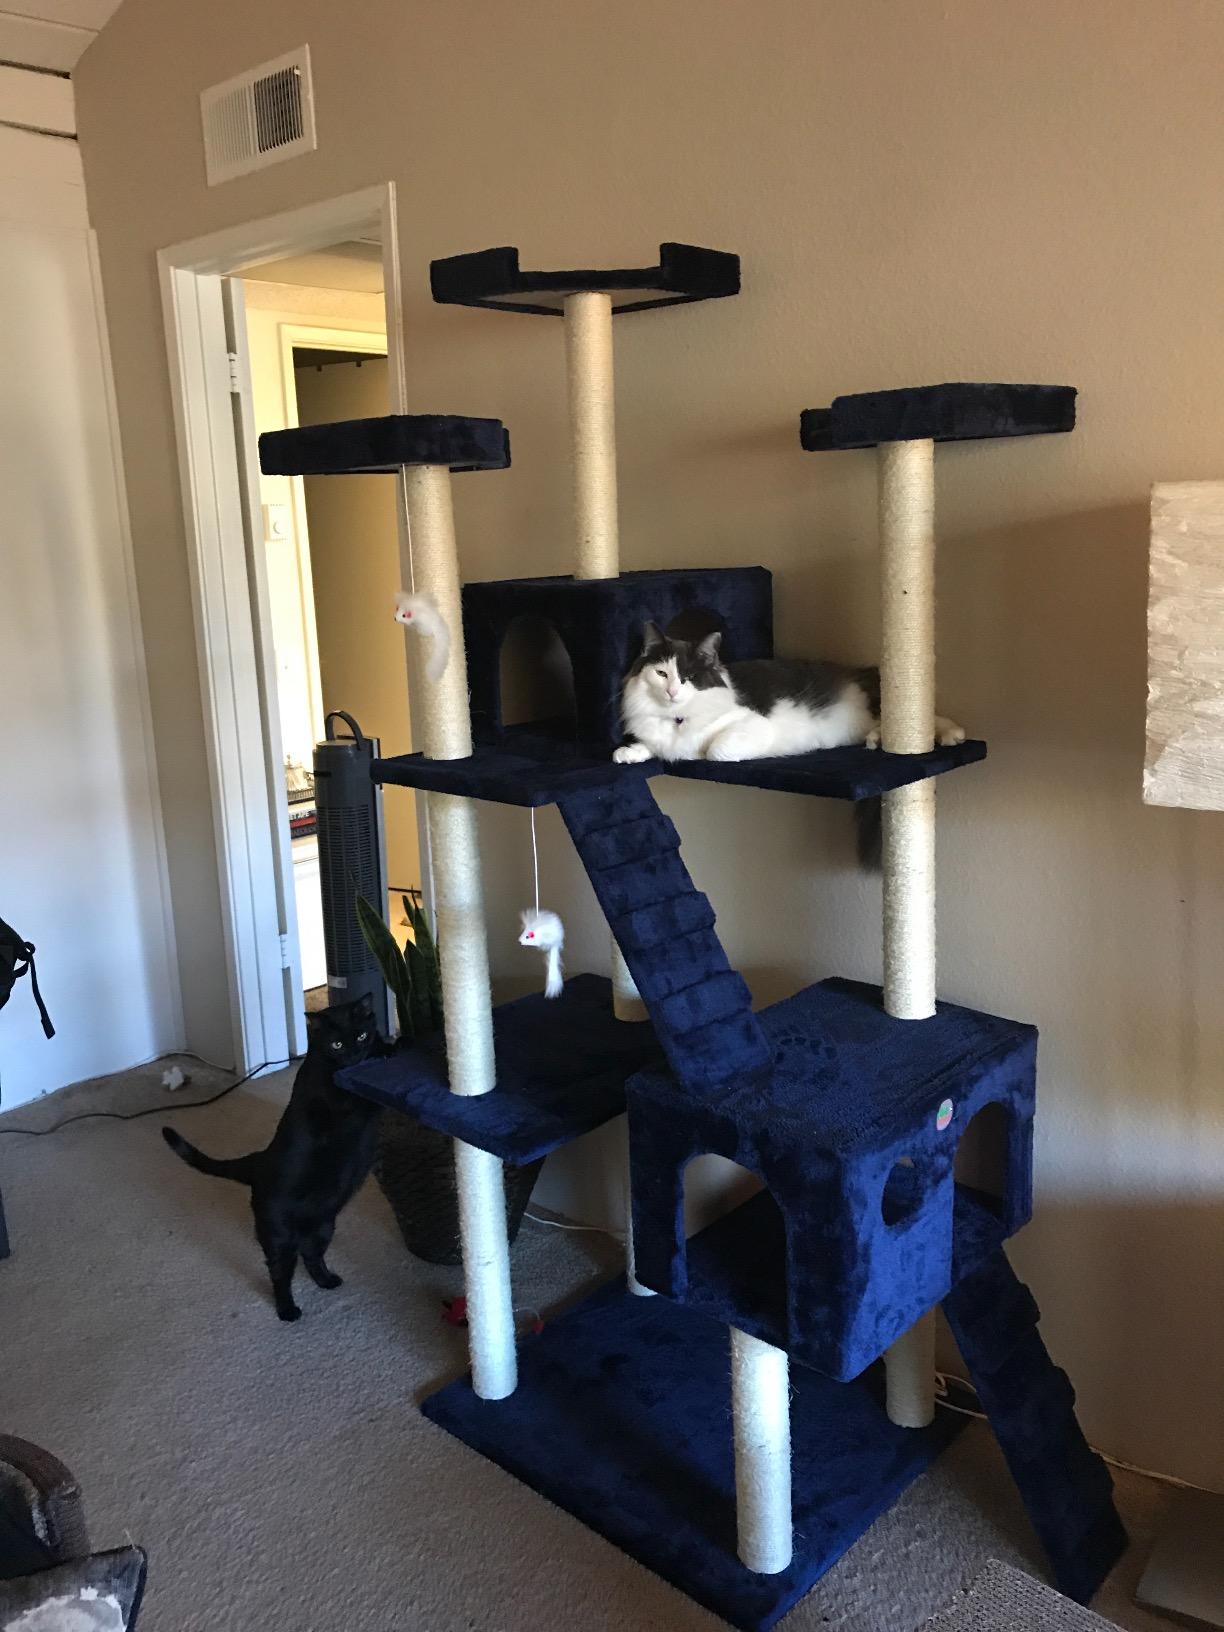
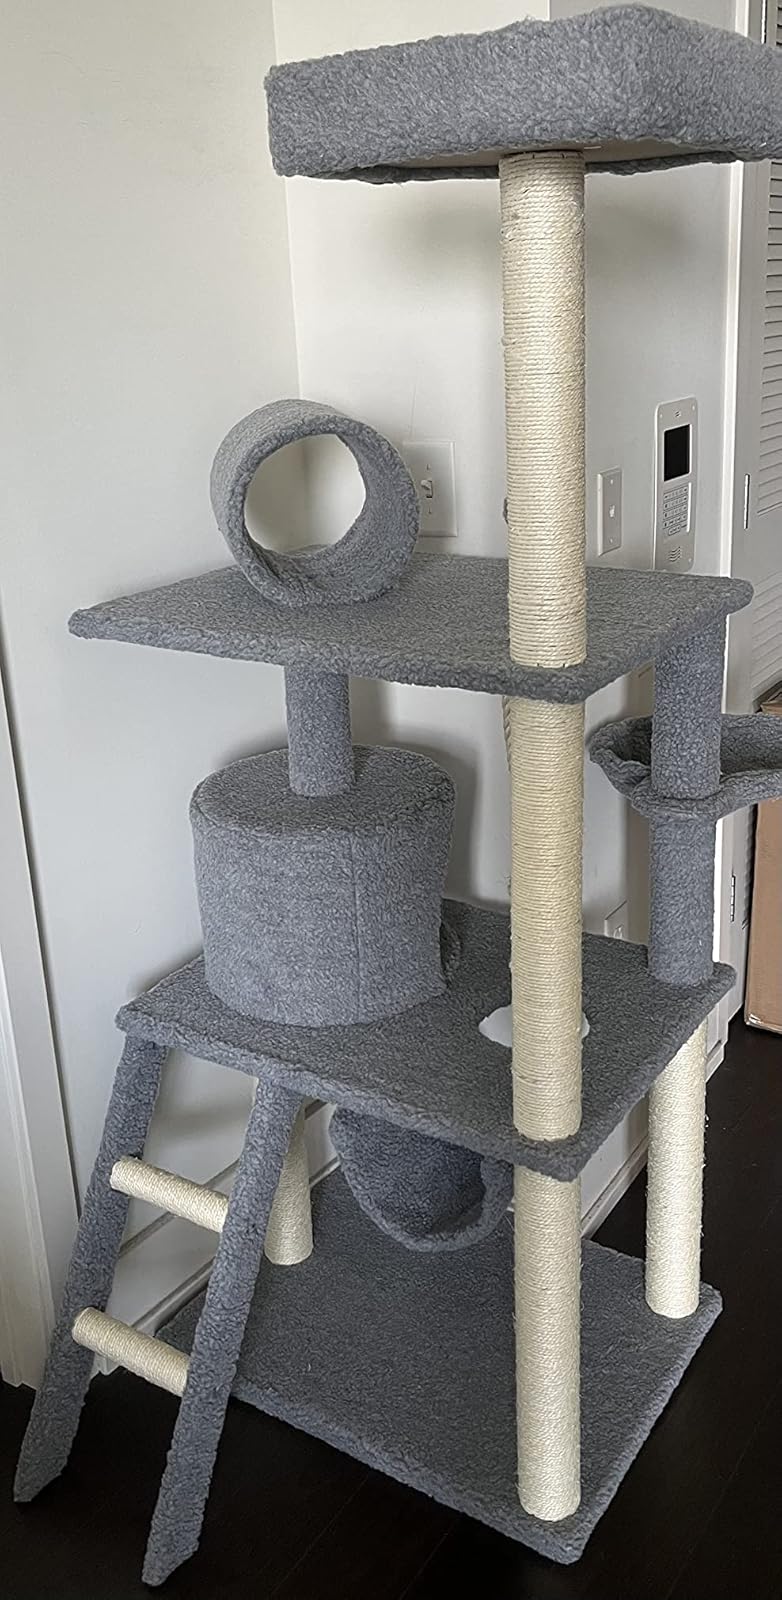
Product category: items_cat tree
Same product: no